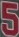
Number: 5